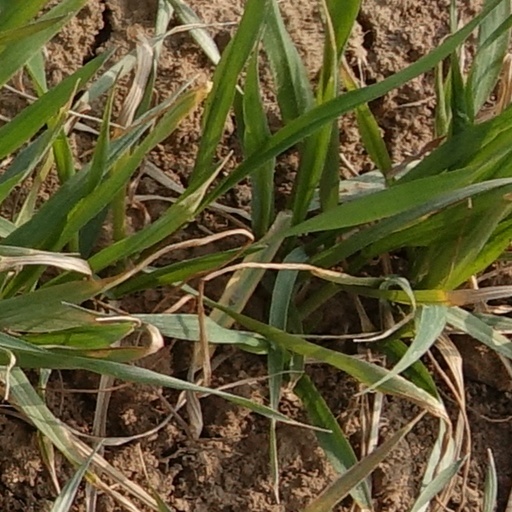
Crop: wheat